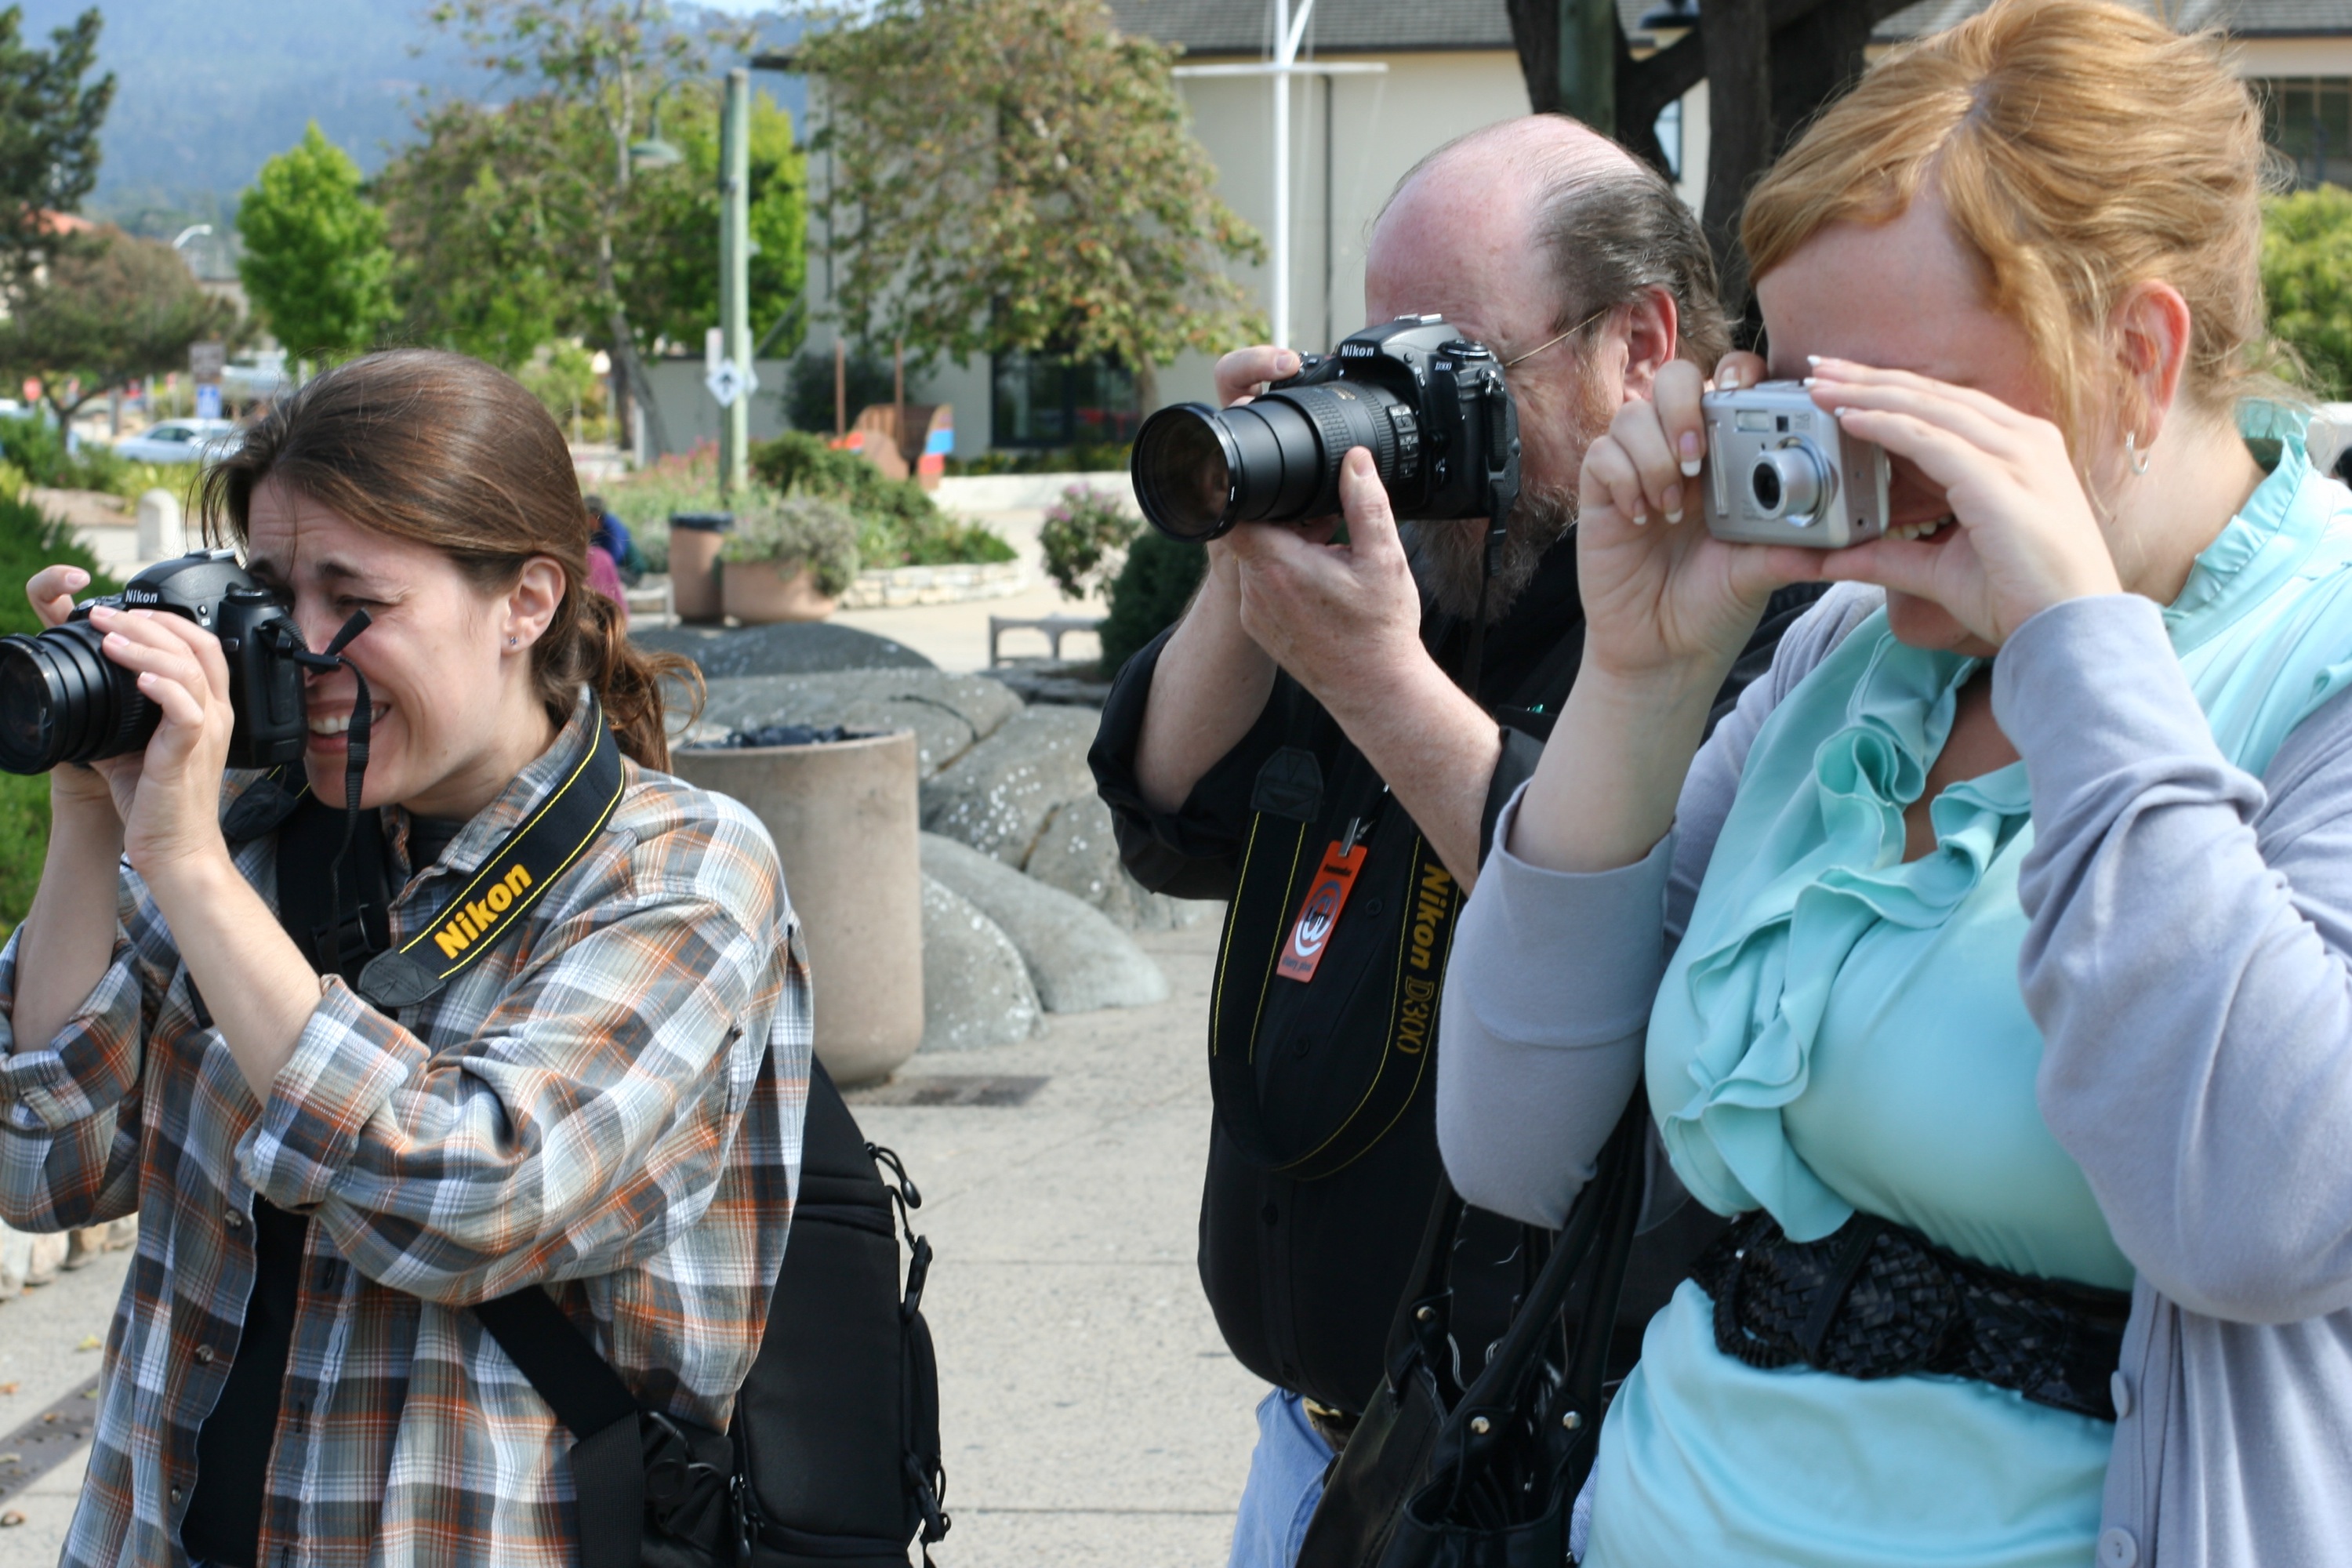
person, festival, 2009365, monterey, nmc2009